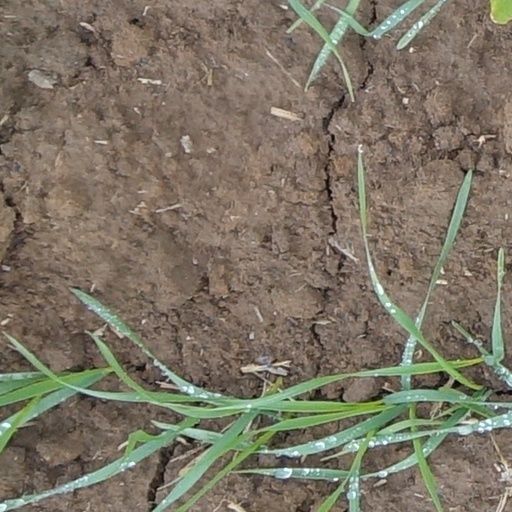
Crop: wheat